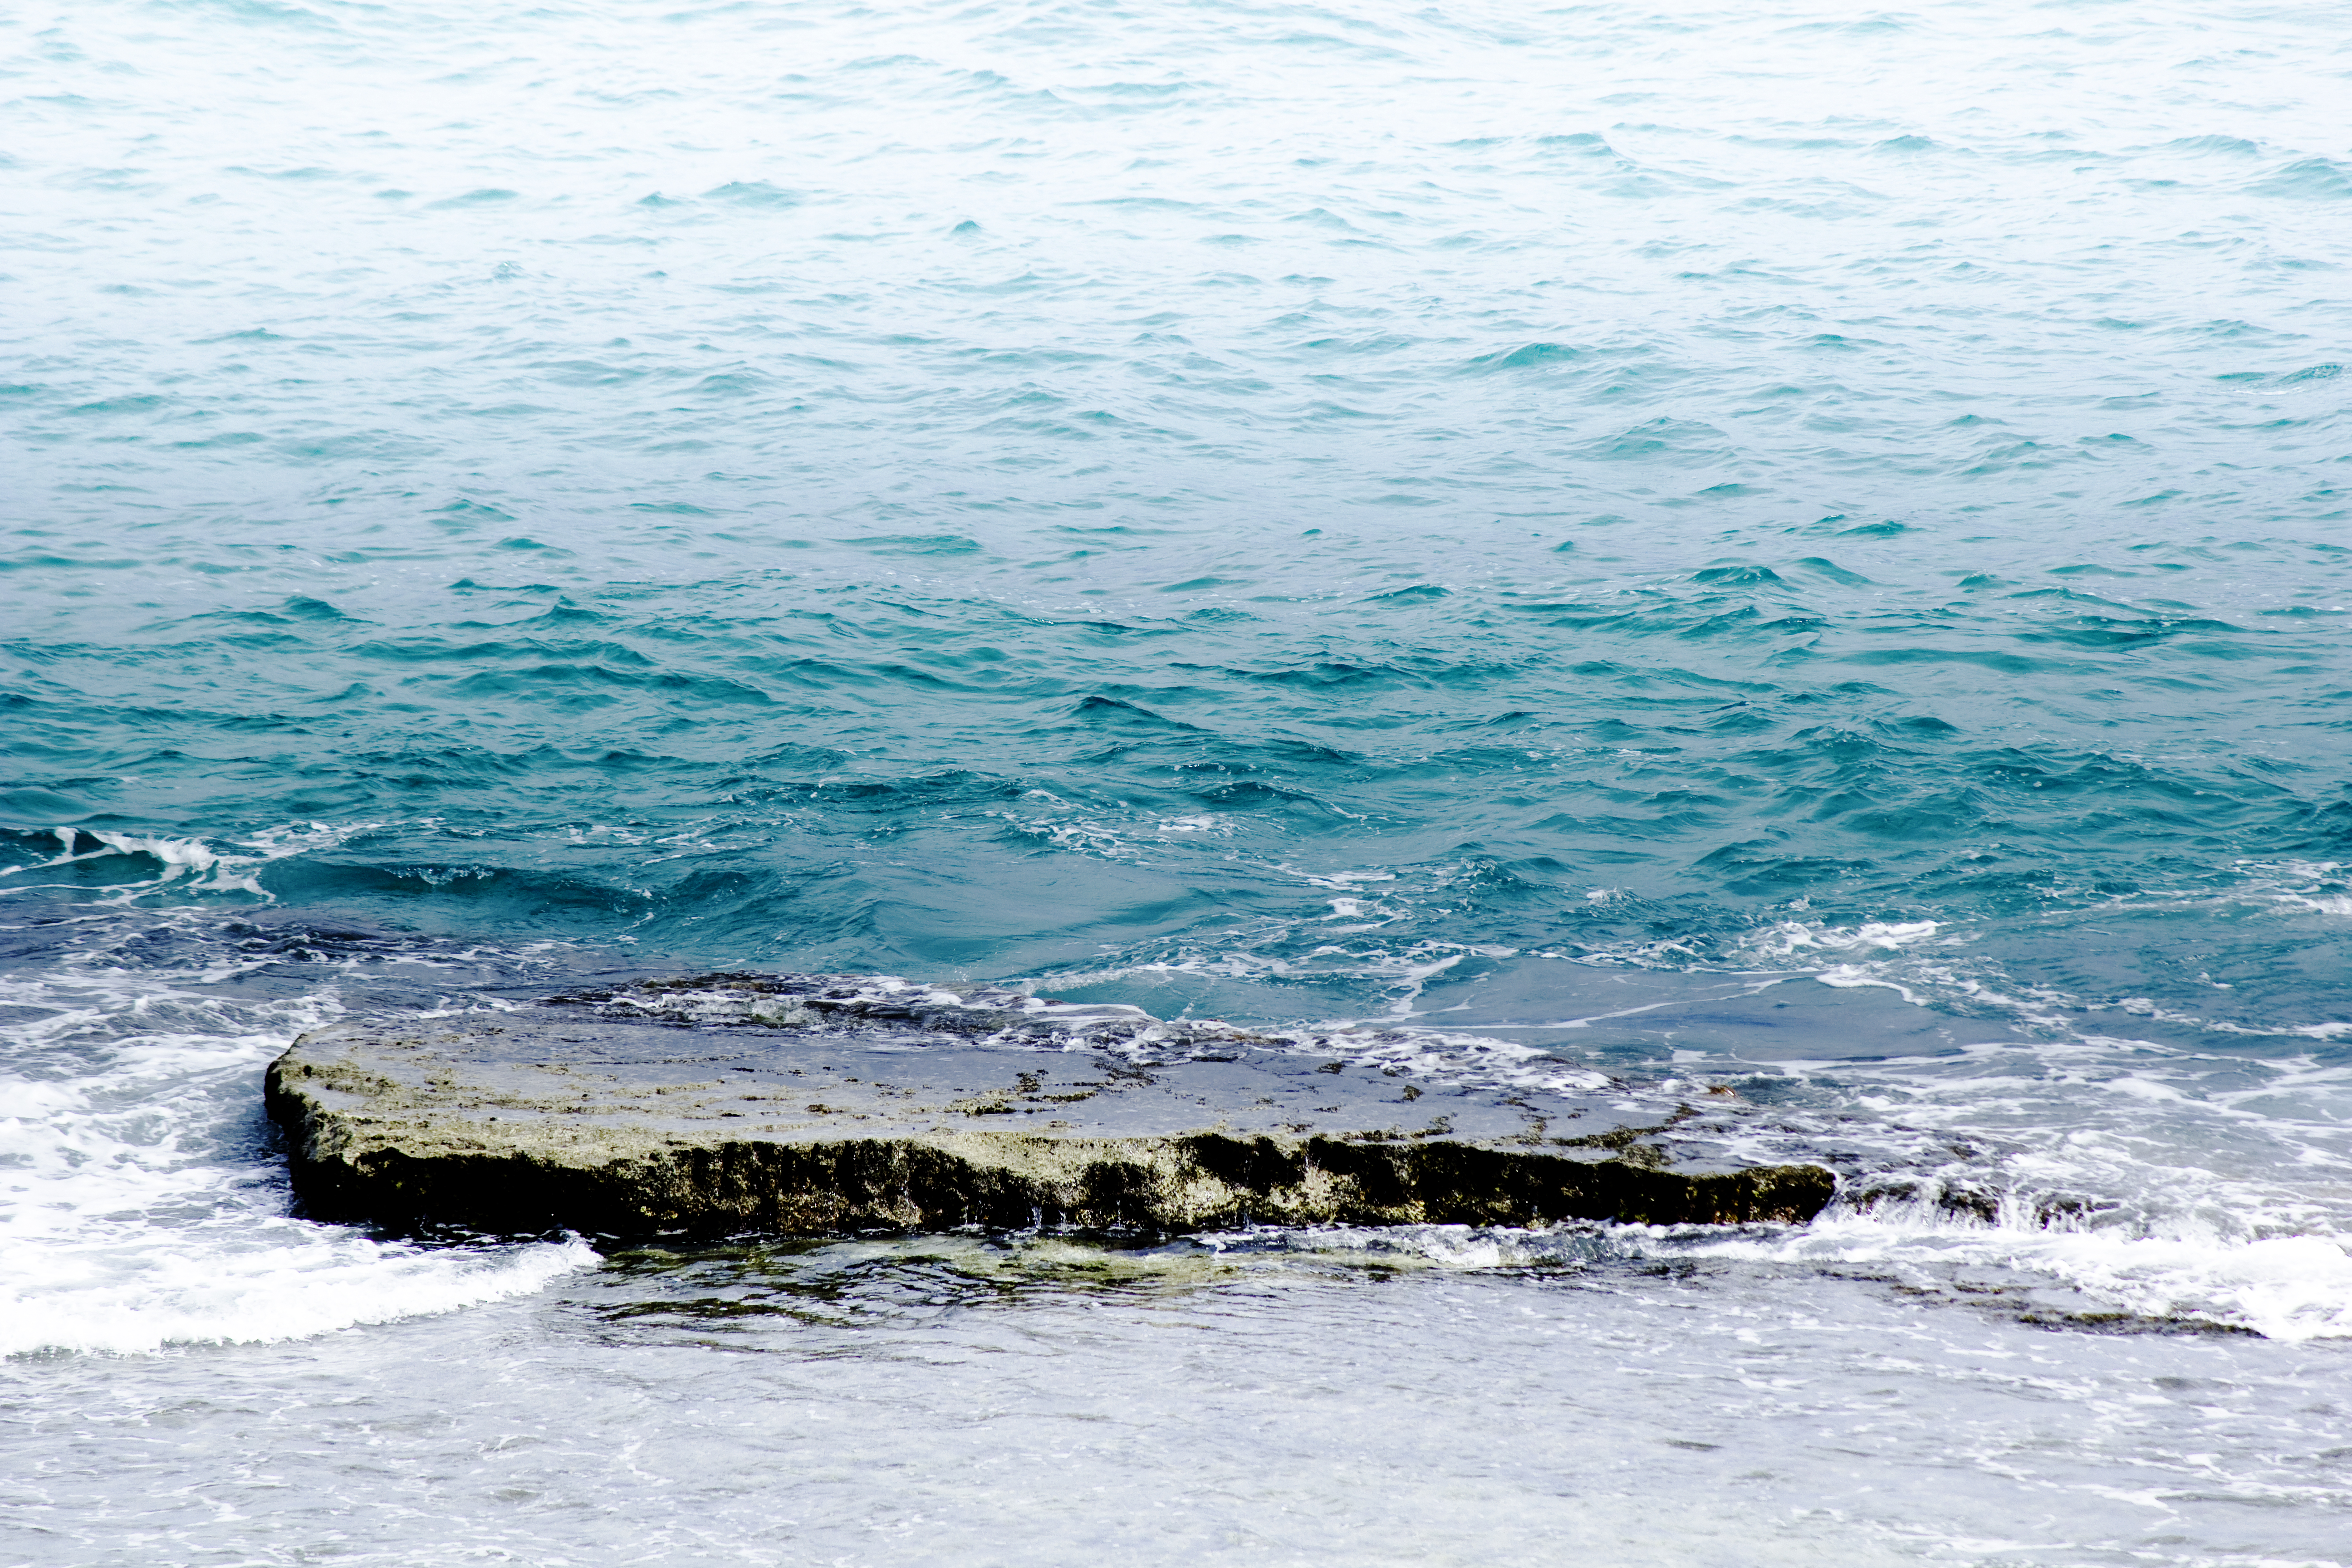
beach, sea, coast, water, rock, ocean, horizon, shore, wave, bay, body of water, cape, fernandodenoronha, mardefora, wind wave